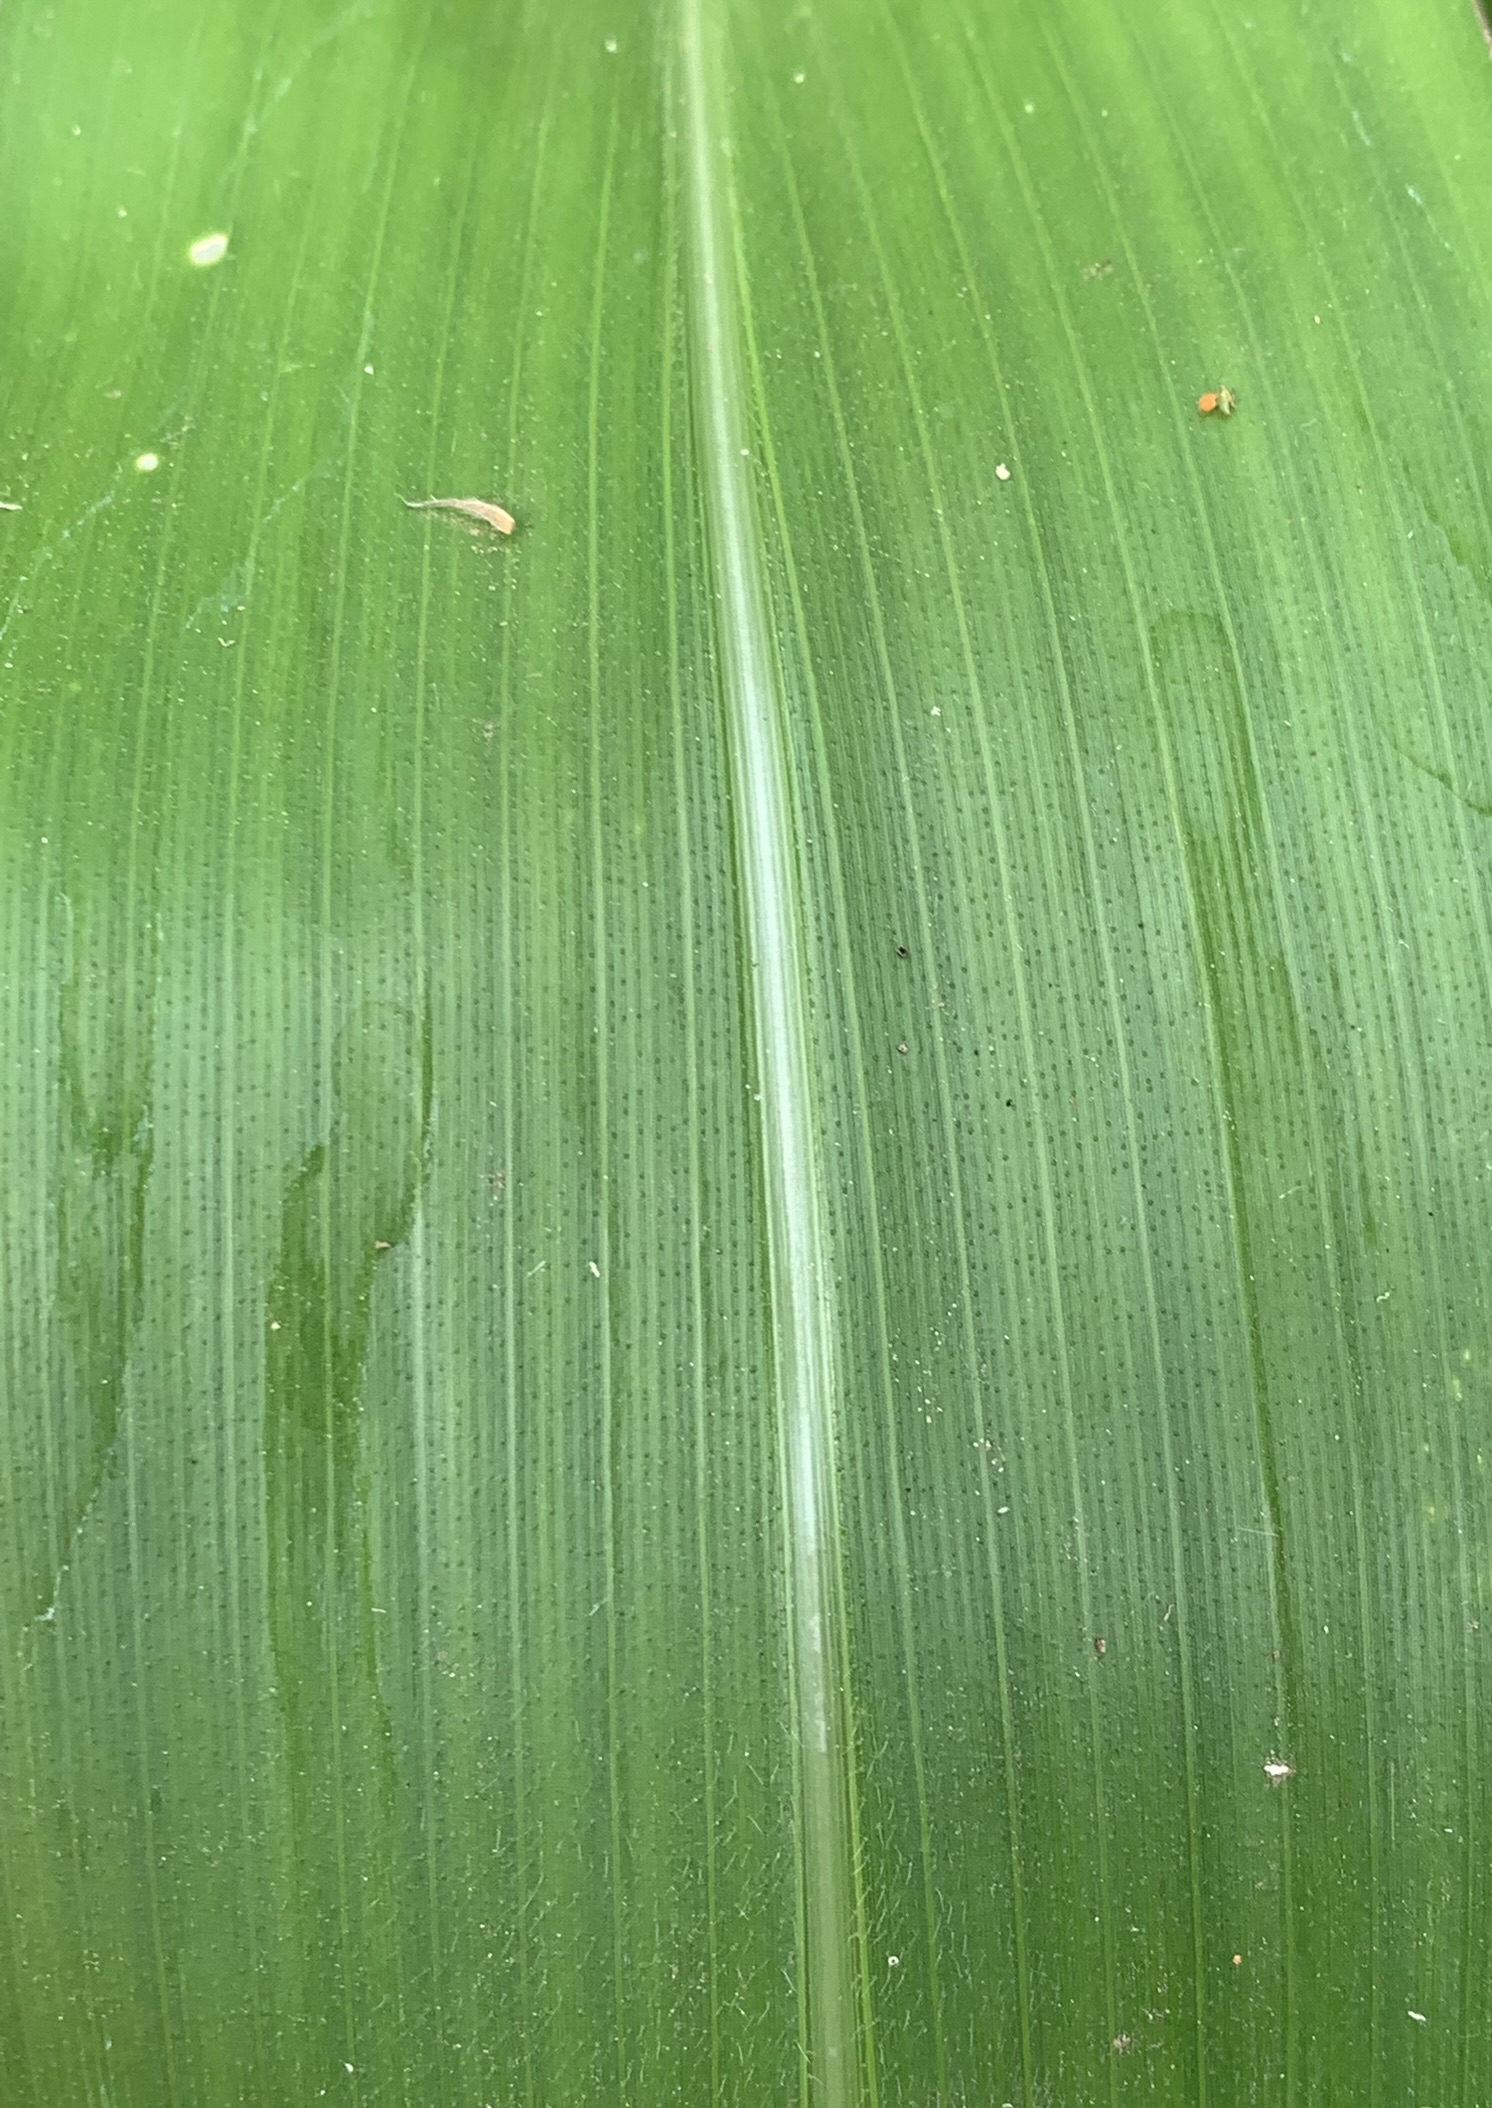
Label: Healthy